James Boswell

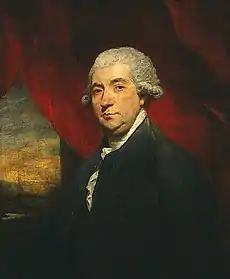
"Portrait of James Boswell" by Sir Joshua Reynolds, 1785

James Boswell, 9th Laird of Auchinleck (29 October 1740 (N.S.) – 19 May 1795), was a Scottish biographer, diarist, and lawyer, born in Edinburgh. He is best known for his biography of the English writer Samuel Johnson, "Life of Samuel Johnson," which is commonly said to be the greatest biography written in the English language. A great mass of Boswell's diaries, letters, and private papers were recovered from the 1920s to the 1950s, and their publication by Yale University has transformed his reputation.